Denis Laktionov

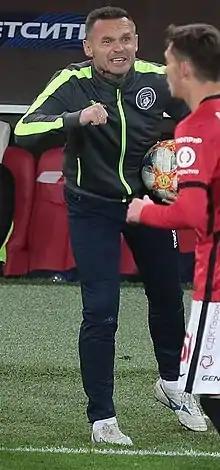
Laktionov coaching Rodina Moscow in 2020

Denis Vladimirovich Laktionov (born 4 September 1977) is a Russian football coach and a former player. He is the manager of Cypriot club Akritas Chlorakas. He became a naturalized South Korean citizen in 2003, and was known as Lee Seong-nam while playing for Seongnam Ilhwa Chunma.